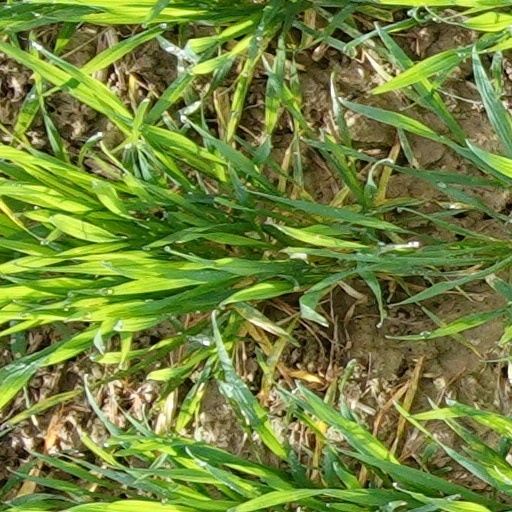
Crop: wheat